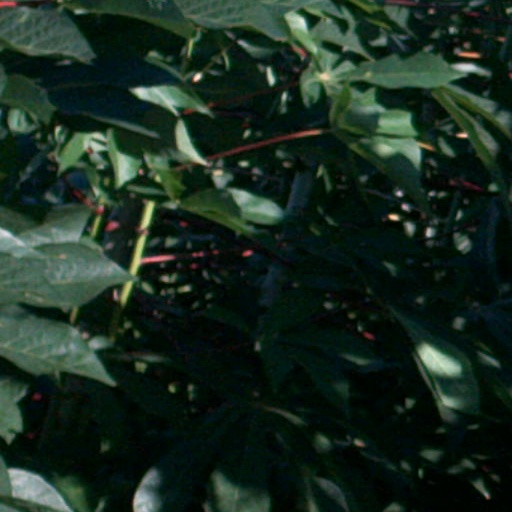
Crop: cassava